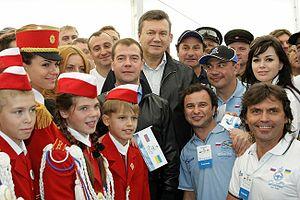
Anastasia Zavorotnyuk est une actrice soviétique et russe.